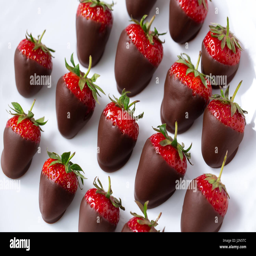
chocolate covered strawberries on a white plate